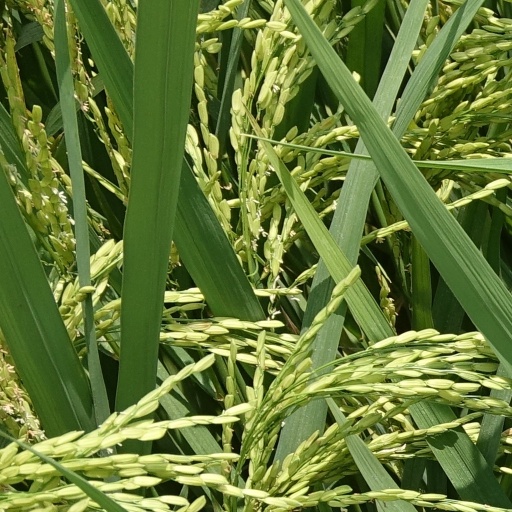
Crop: rice